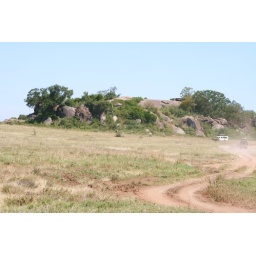
rock outcropping (kopje) in Serengeti - favorite for lion dens and sunning